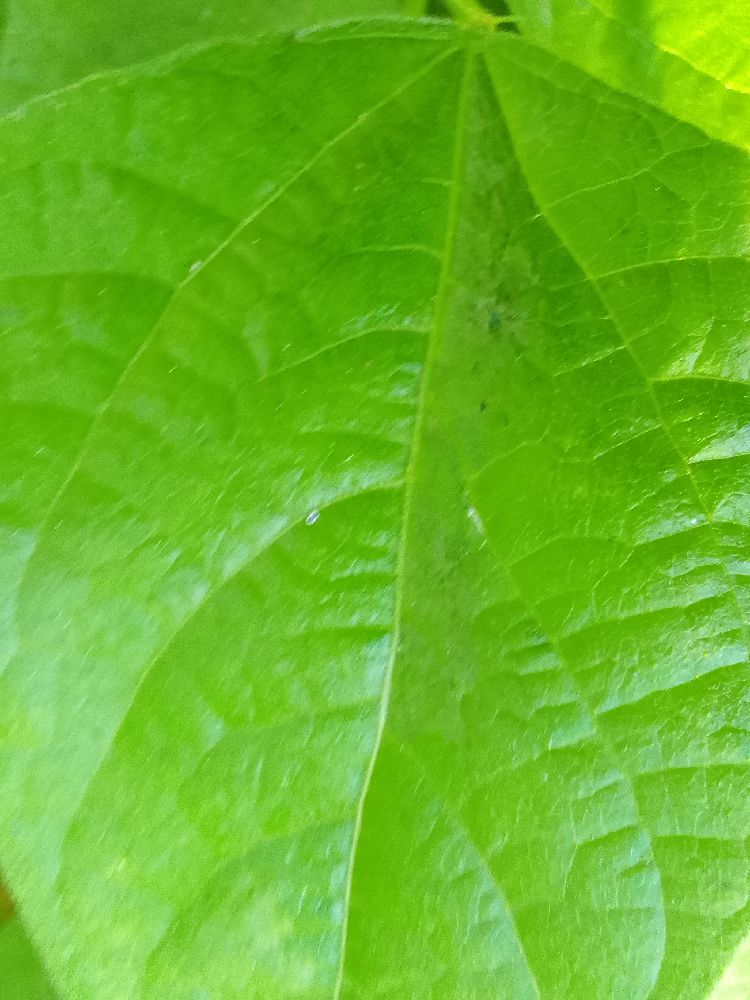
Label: healthy